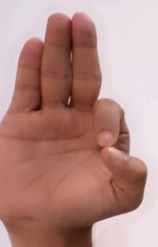
ASL sign: F